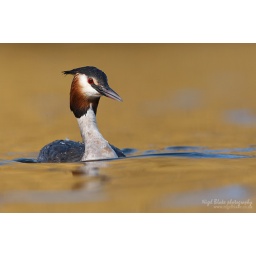
Great crested Grebe Podiceps cristatus swimming in the reflection of an orange leafed tree _26K3603